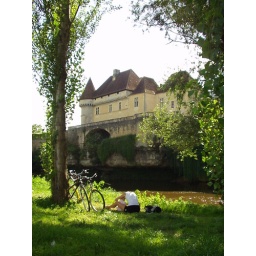
castle along the Vezere river in France nearby Montignac